Buff Cobb

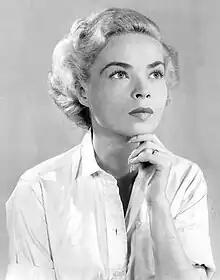
Cobb in 1957

Buff Cobb (born Patrizia Cobb Chapman, October 19, 1927 – July 12, 2010) was an Italian-born American actress and, with then-husband Mike Wallace, host of one of television's first talk-shows.